Louise Bryant

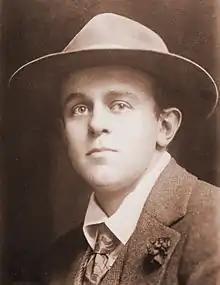
John Reed,

Reed had rented a room for Bryant near his apartment at 43 Washington Square. Their unmarried co-habitation caused little curiosity among Reed's friends in the Village, many of whom rejected marriage and other middle-class norms. Unified by an "air of intellectual freedom, moral laissez-faire and camaraderie", most were involved in literary, artistic, or political pursuits in a Bohemian neighborhood that in some ways resembled the Left Bank of Paris. While visiting New York, Field took Bryant to a meeting of Heterodoxy, a women's group that included feminist Charlotte Perkins Gilman, labor journalist Mary Heaton Vorse, political activist Crystal Eastman, actress Ida Rauh, writers Zona Gale and Mary Austin, and many others. Among Bryant's new friends were feminists Inez Milholland, Inez Gillmore, and Doris Stevens. Other notables circulating in the Village included Emma Goldman, playwright Eugene O'Neill, and one of Reed's former lovers, arts patron Mabel Dodge.